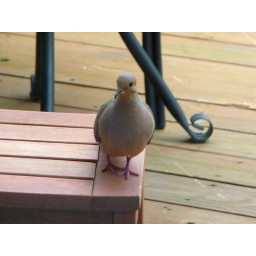
Dove sitting just by the door